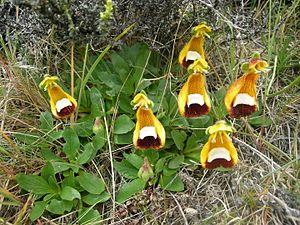
Aspect général de l'espèce Calceolaria uniflora. Photographié sur la péninsule Belgrano, dans le parc national Perito Moreno (province de Santa Cruz, Argentine). Español: Aspecto general de la especie Calceolaria uniflora. Foto sacada en la península Belgrano, en el Parque Nacional Perito Moreno (provincia de Santa Cruz, Argentina).
Le parc national Perito Moreno, ou parc national Francisco P. Moreno, est un parc national situé dans la province de Santa Cruz en Patagonie en Argentine.